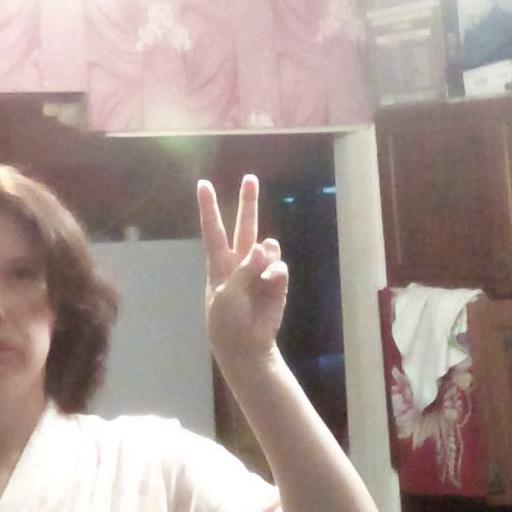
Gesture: peace